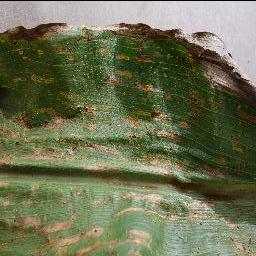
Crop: corn
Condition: (maize)_cercospora_spot_gray_spot